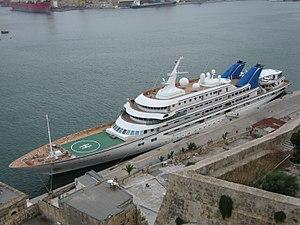
Cette page présente la liste des plus grands yachts du monde, de plus de 70 m, classés par longueur, en 2013.
Le Prince Abdulaziz est un yacht à moteur de luxe, l'un des yachts de la famille royale saoudienne et l'un des plus grands yachts à moteur dans le monde. Il est en outre le plus grand yacht de la famille royale saoudienne et le yacht royal officiel de la monarchie saoudienne.